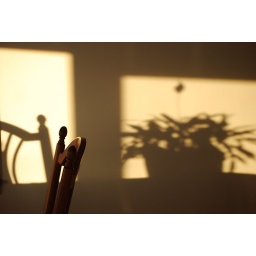
just a chair and a plant in my kitchen